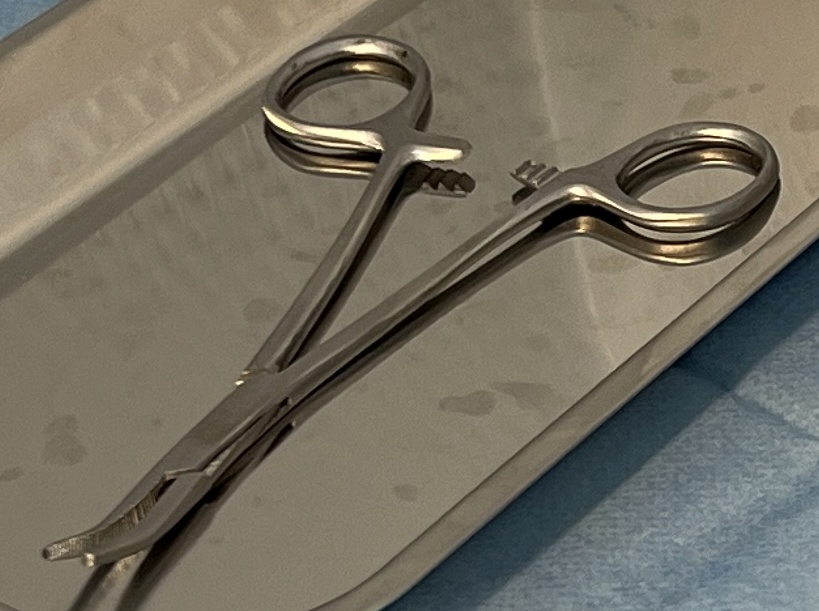
Hinged instrument state: open